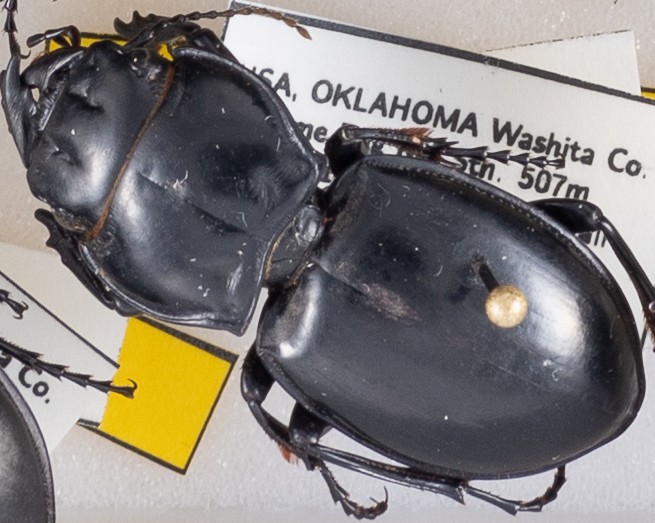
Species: Pasimachus californicus
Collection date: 2022-08-24
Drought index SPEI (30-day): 0.156
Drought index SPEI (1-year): -2.09
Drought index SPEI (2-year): -1.01